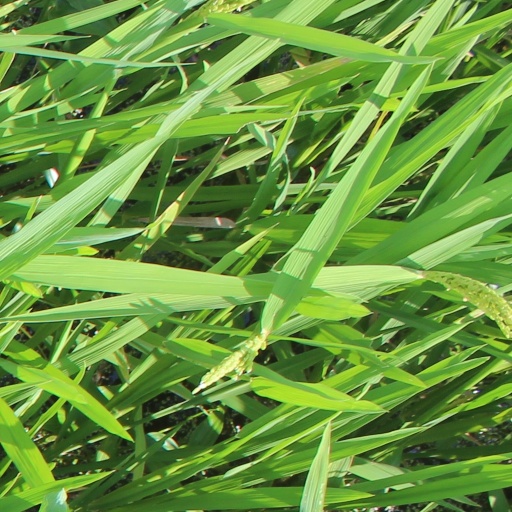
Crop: rice